Kochstraße (Berlin U-Bahn)

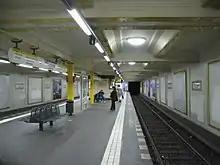
Kochstrasse

Kochstraße is a Berlin U-Bahn station located on the .